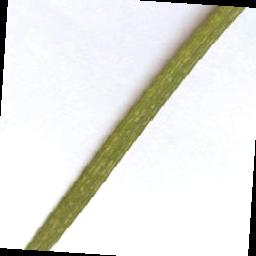
Label: Rice___Brown_Spot